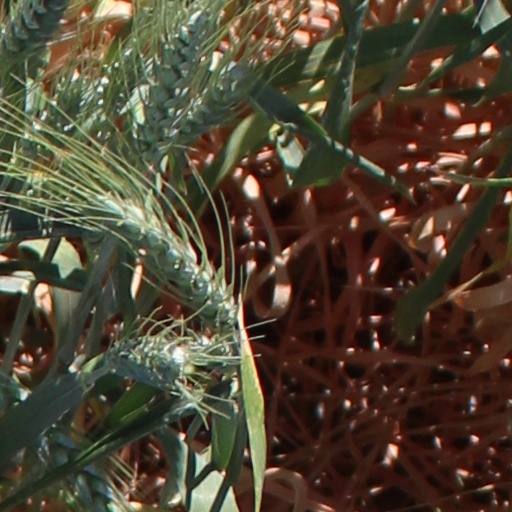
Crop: wheat